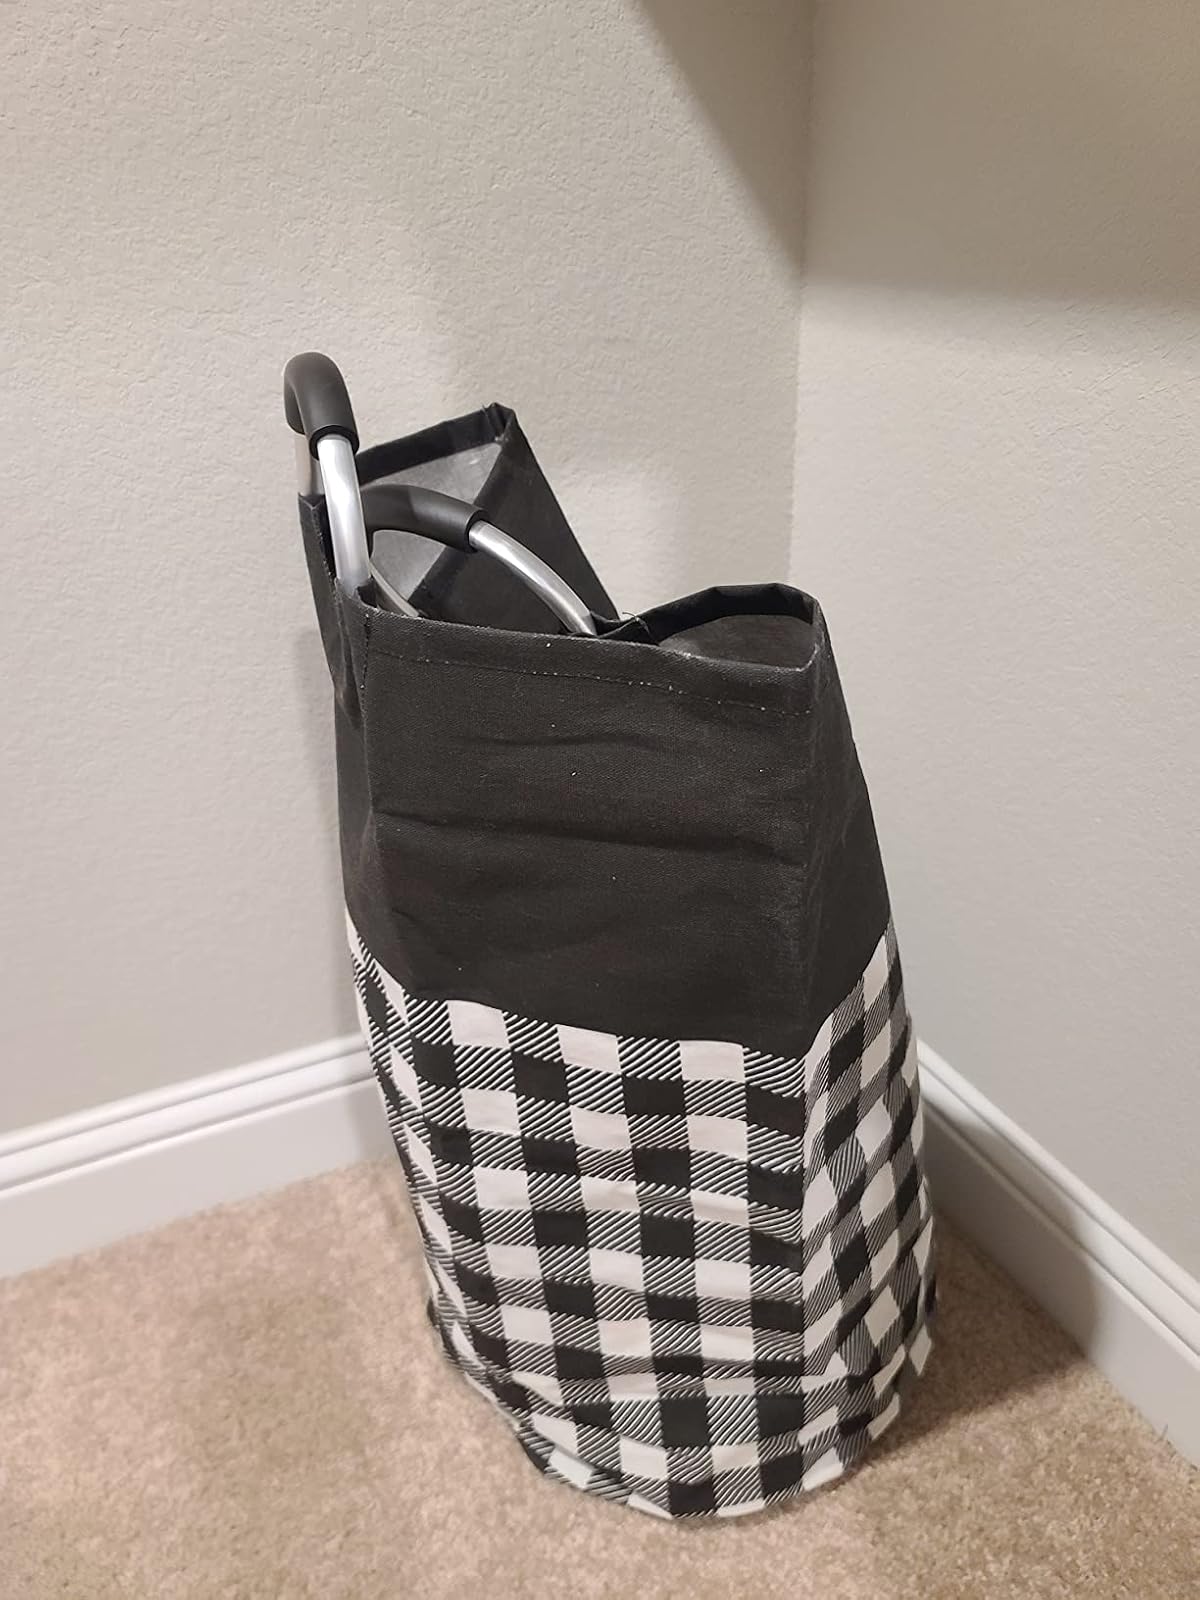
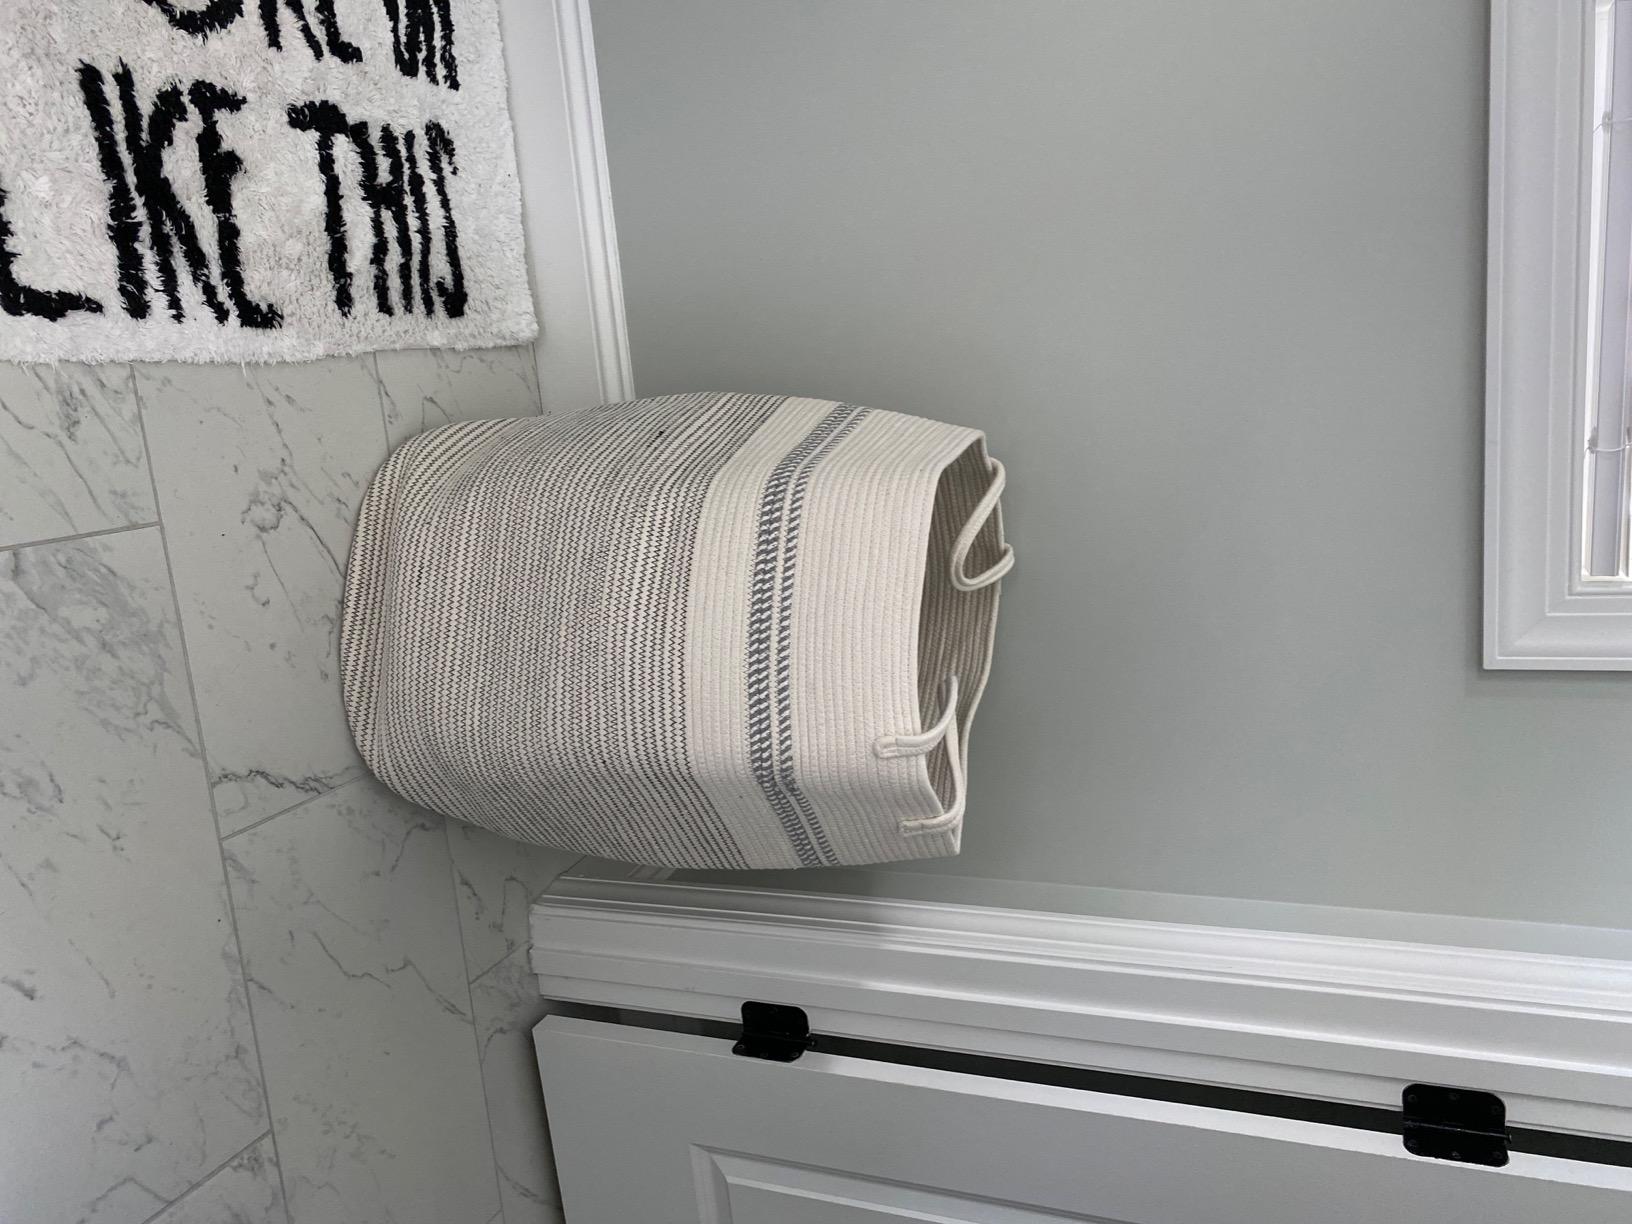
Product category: items_hamper
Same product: no